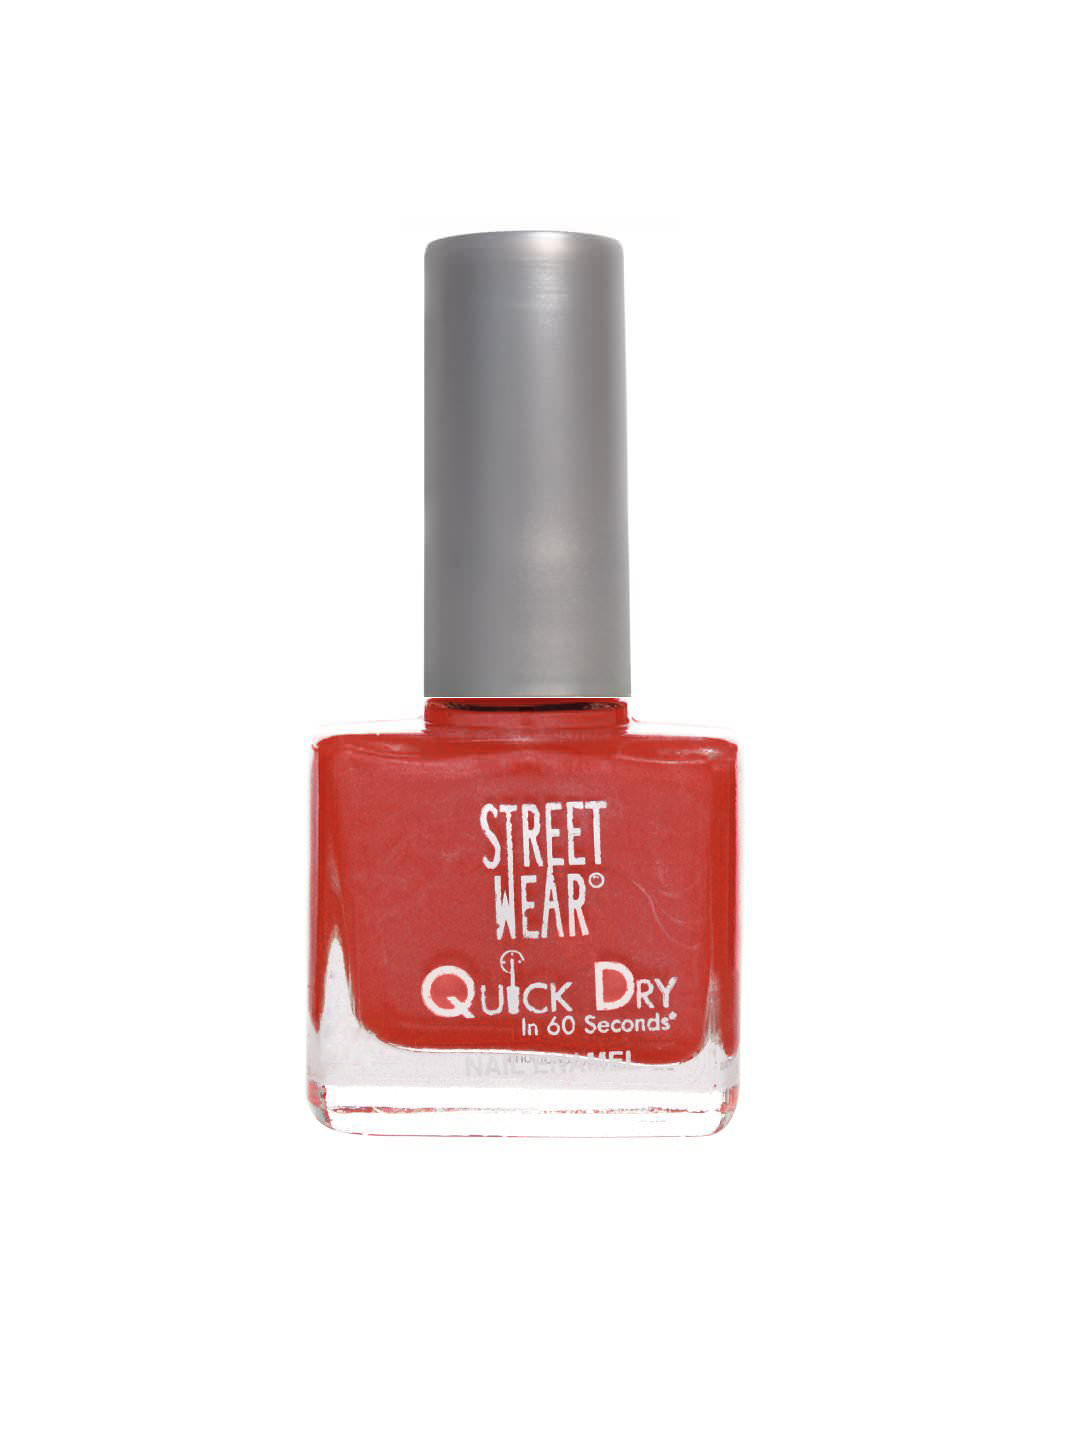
Streetwear Quick Dry Sensational Star Nail Polish 01
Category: Personal Care / Nails / Nail Polish
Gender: Women
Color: Red
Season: Spring 2017
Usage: NA